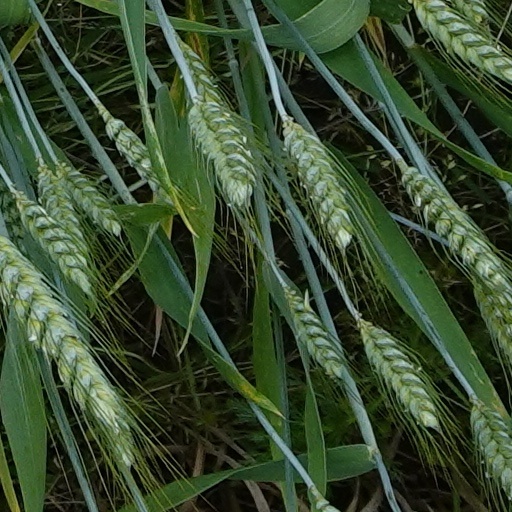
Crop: wheat